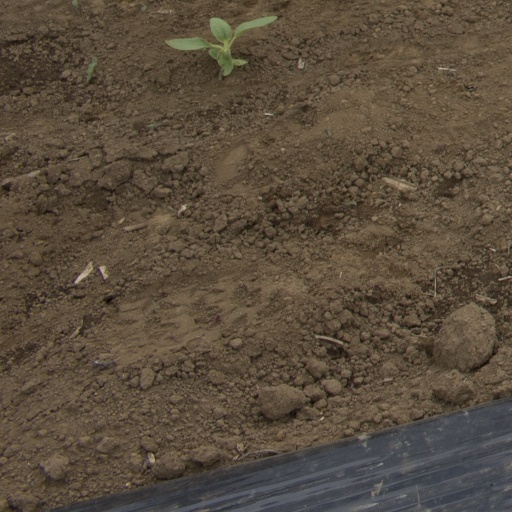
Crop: Jerusalem artichoke